Amra Sadiković

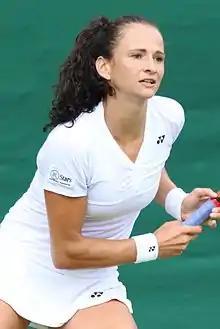
Sadiković during the 2016 Wimbledon qualifying

Amra Sadiković (born 6 May 1989) is a Swiss tennis player. She announced her retirement in May 2014, a few days after her 25th birthday, only to begin playing 13 months later on the ITF Women's Circuit again. In April 2019, Sadiković announced her second and permanent retirement from professional tennis. She had another comeback in October 2022 at Sharm El Sheik but only for two singles tournaments.